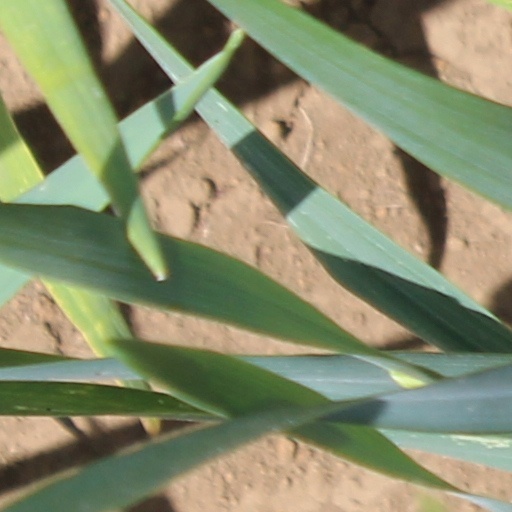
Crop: wheat